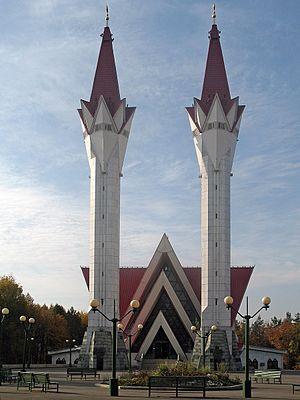
Cet article présente la liste de mosquées de Russie.